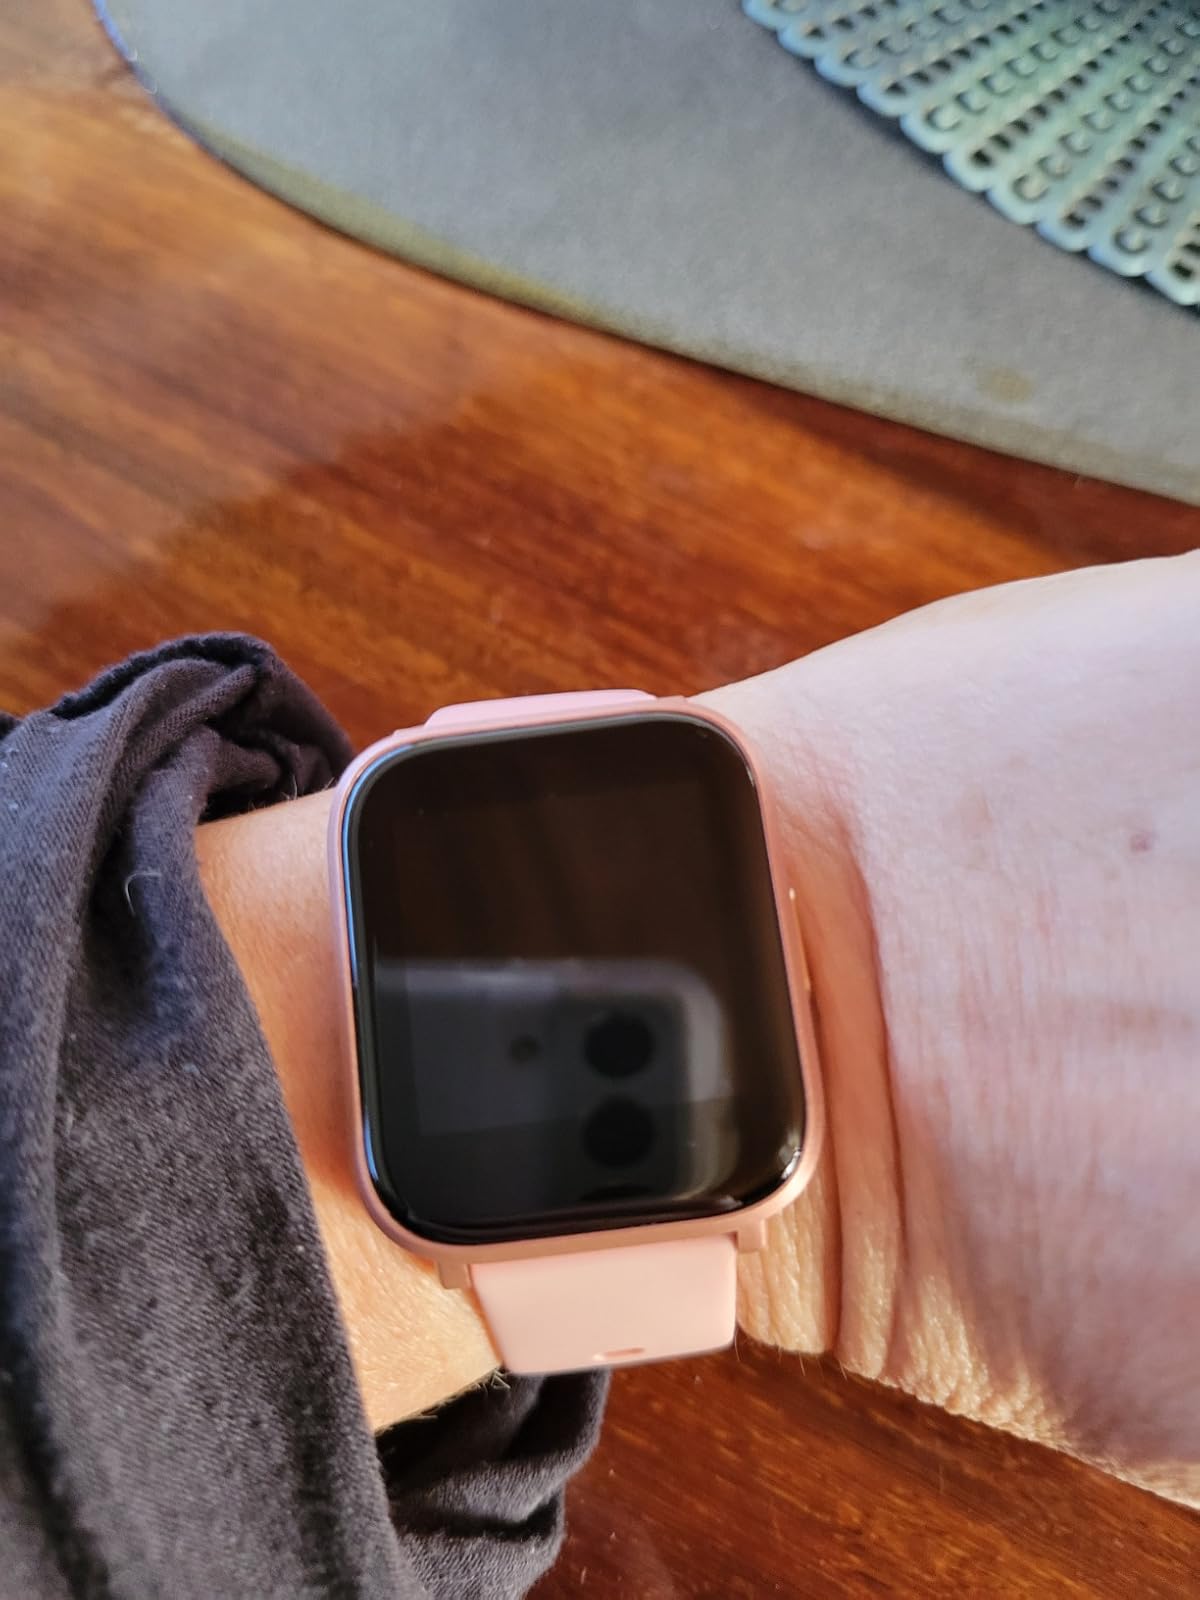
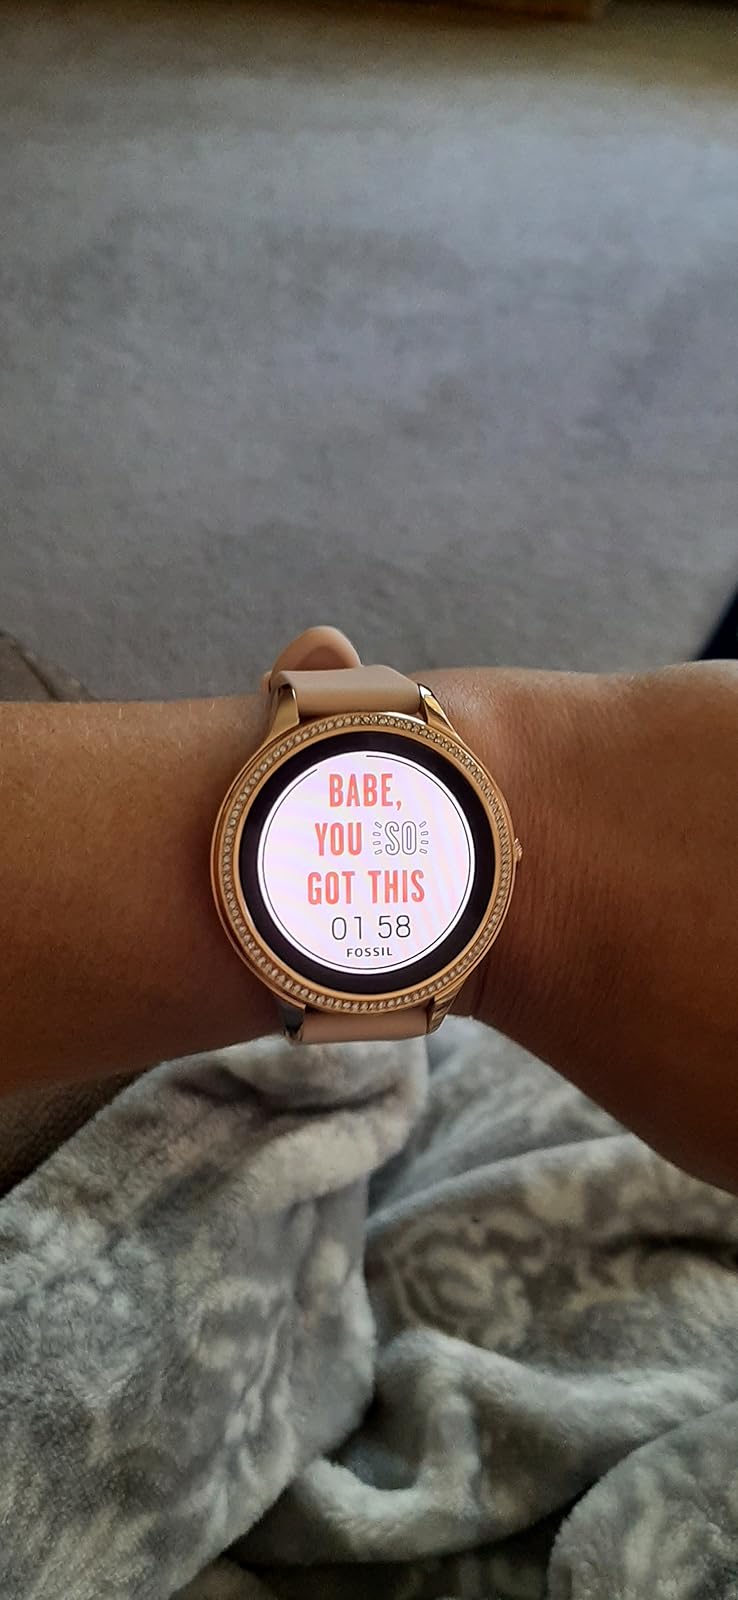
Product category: smartwatch
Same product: no